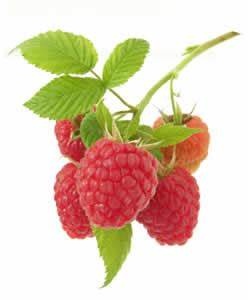
Label: raspberry